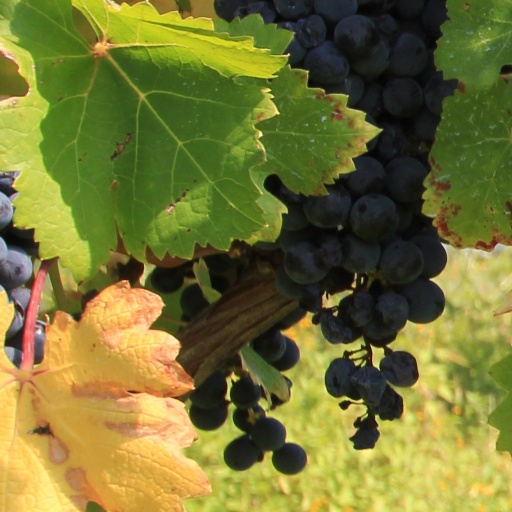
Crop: grape